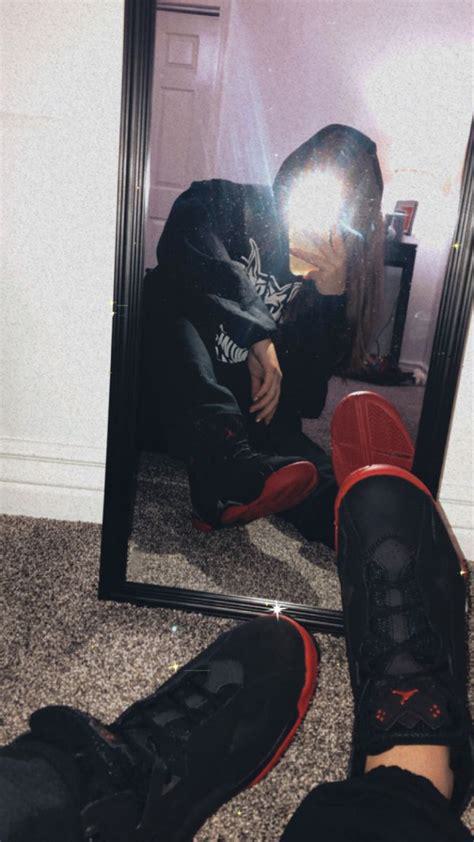
Brand: Jordan
Model: True Flight